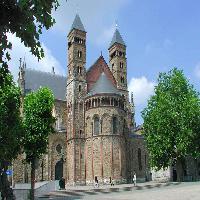
Weather: sun or clear